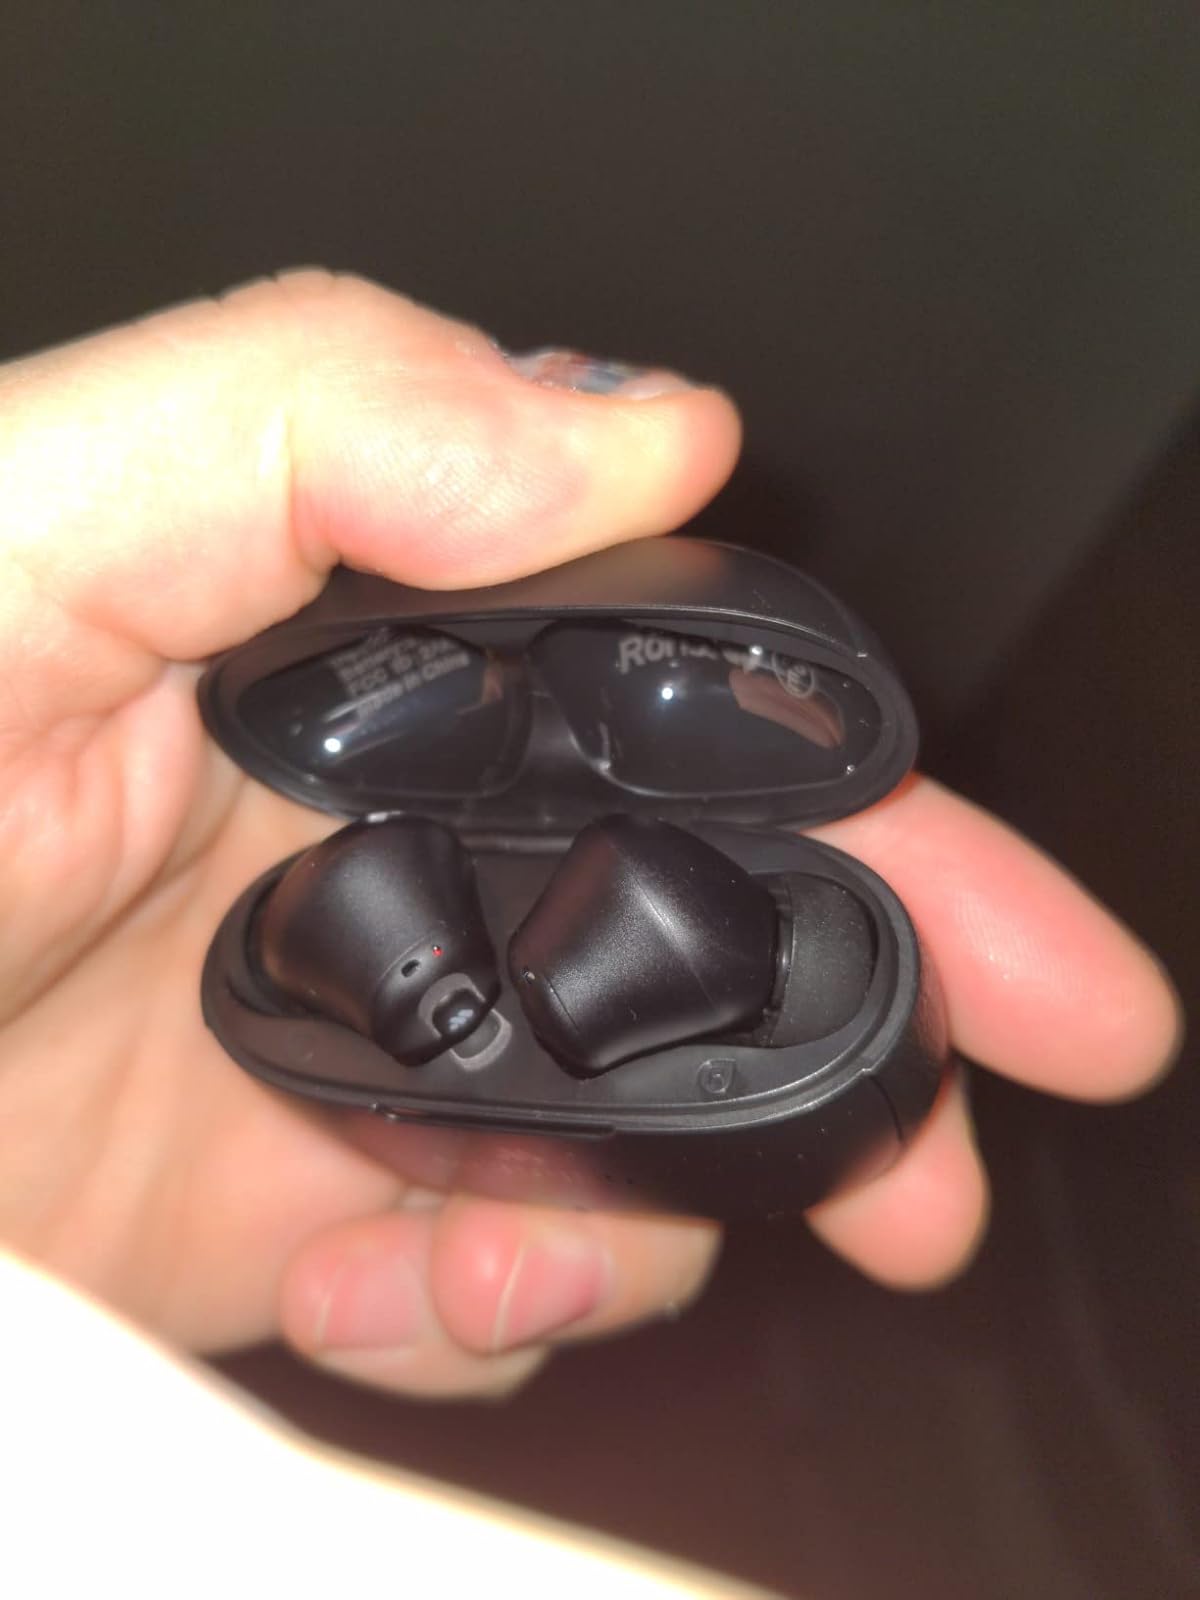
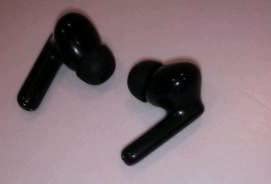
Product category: earbuds
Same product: no